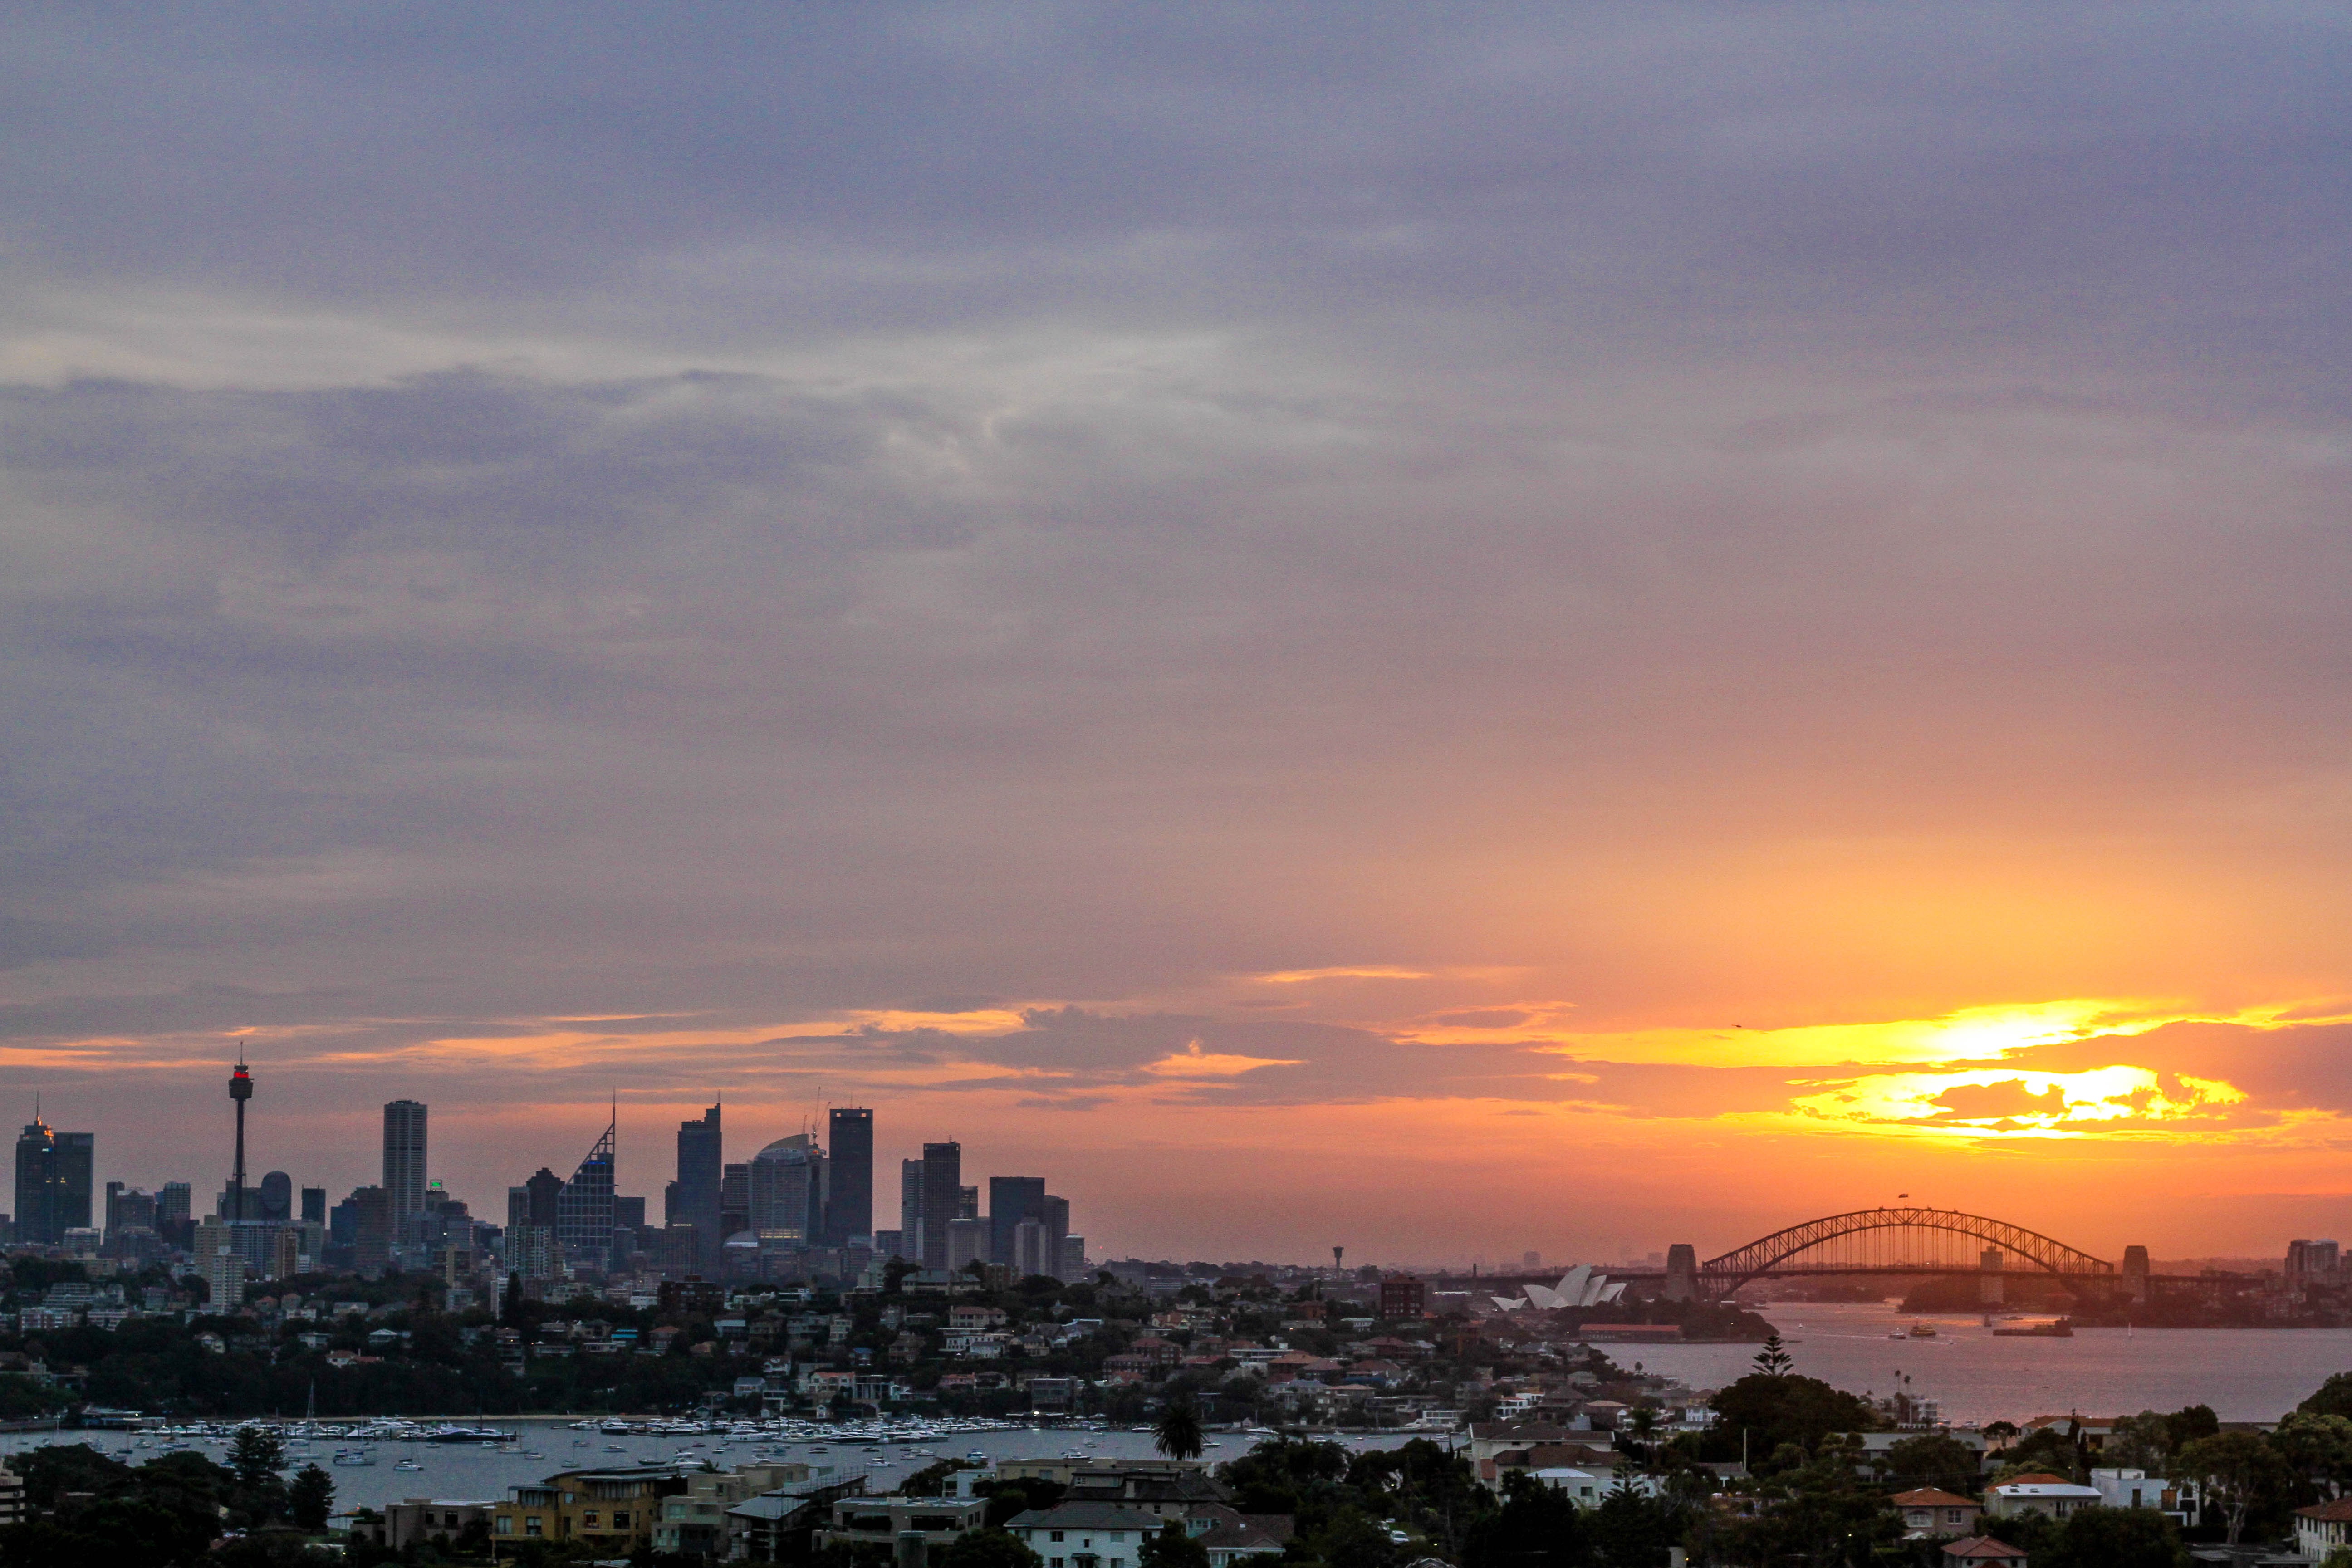
sea, horizon, cloud, sky, sunrise, sunset, skyline, morning, dawn, city, cityscape, dusk, evening, afterglow, human settlement